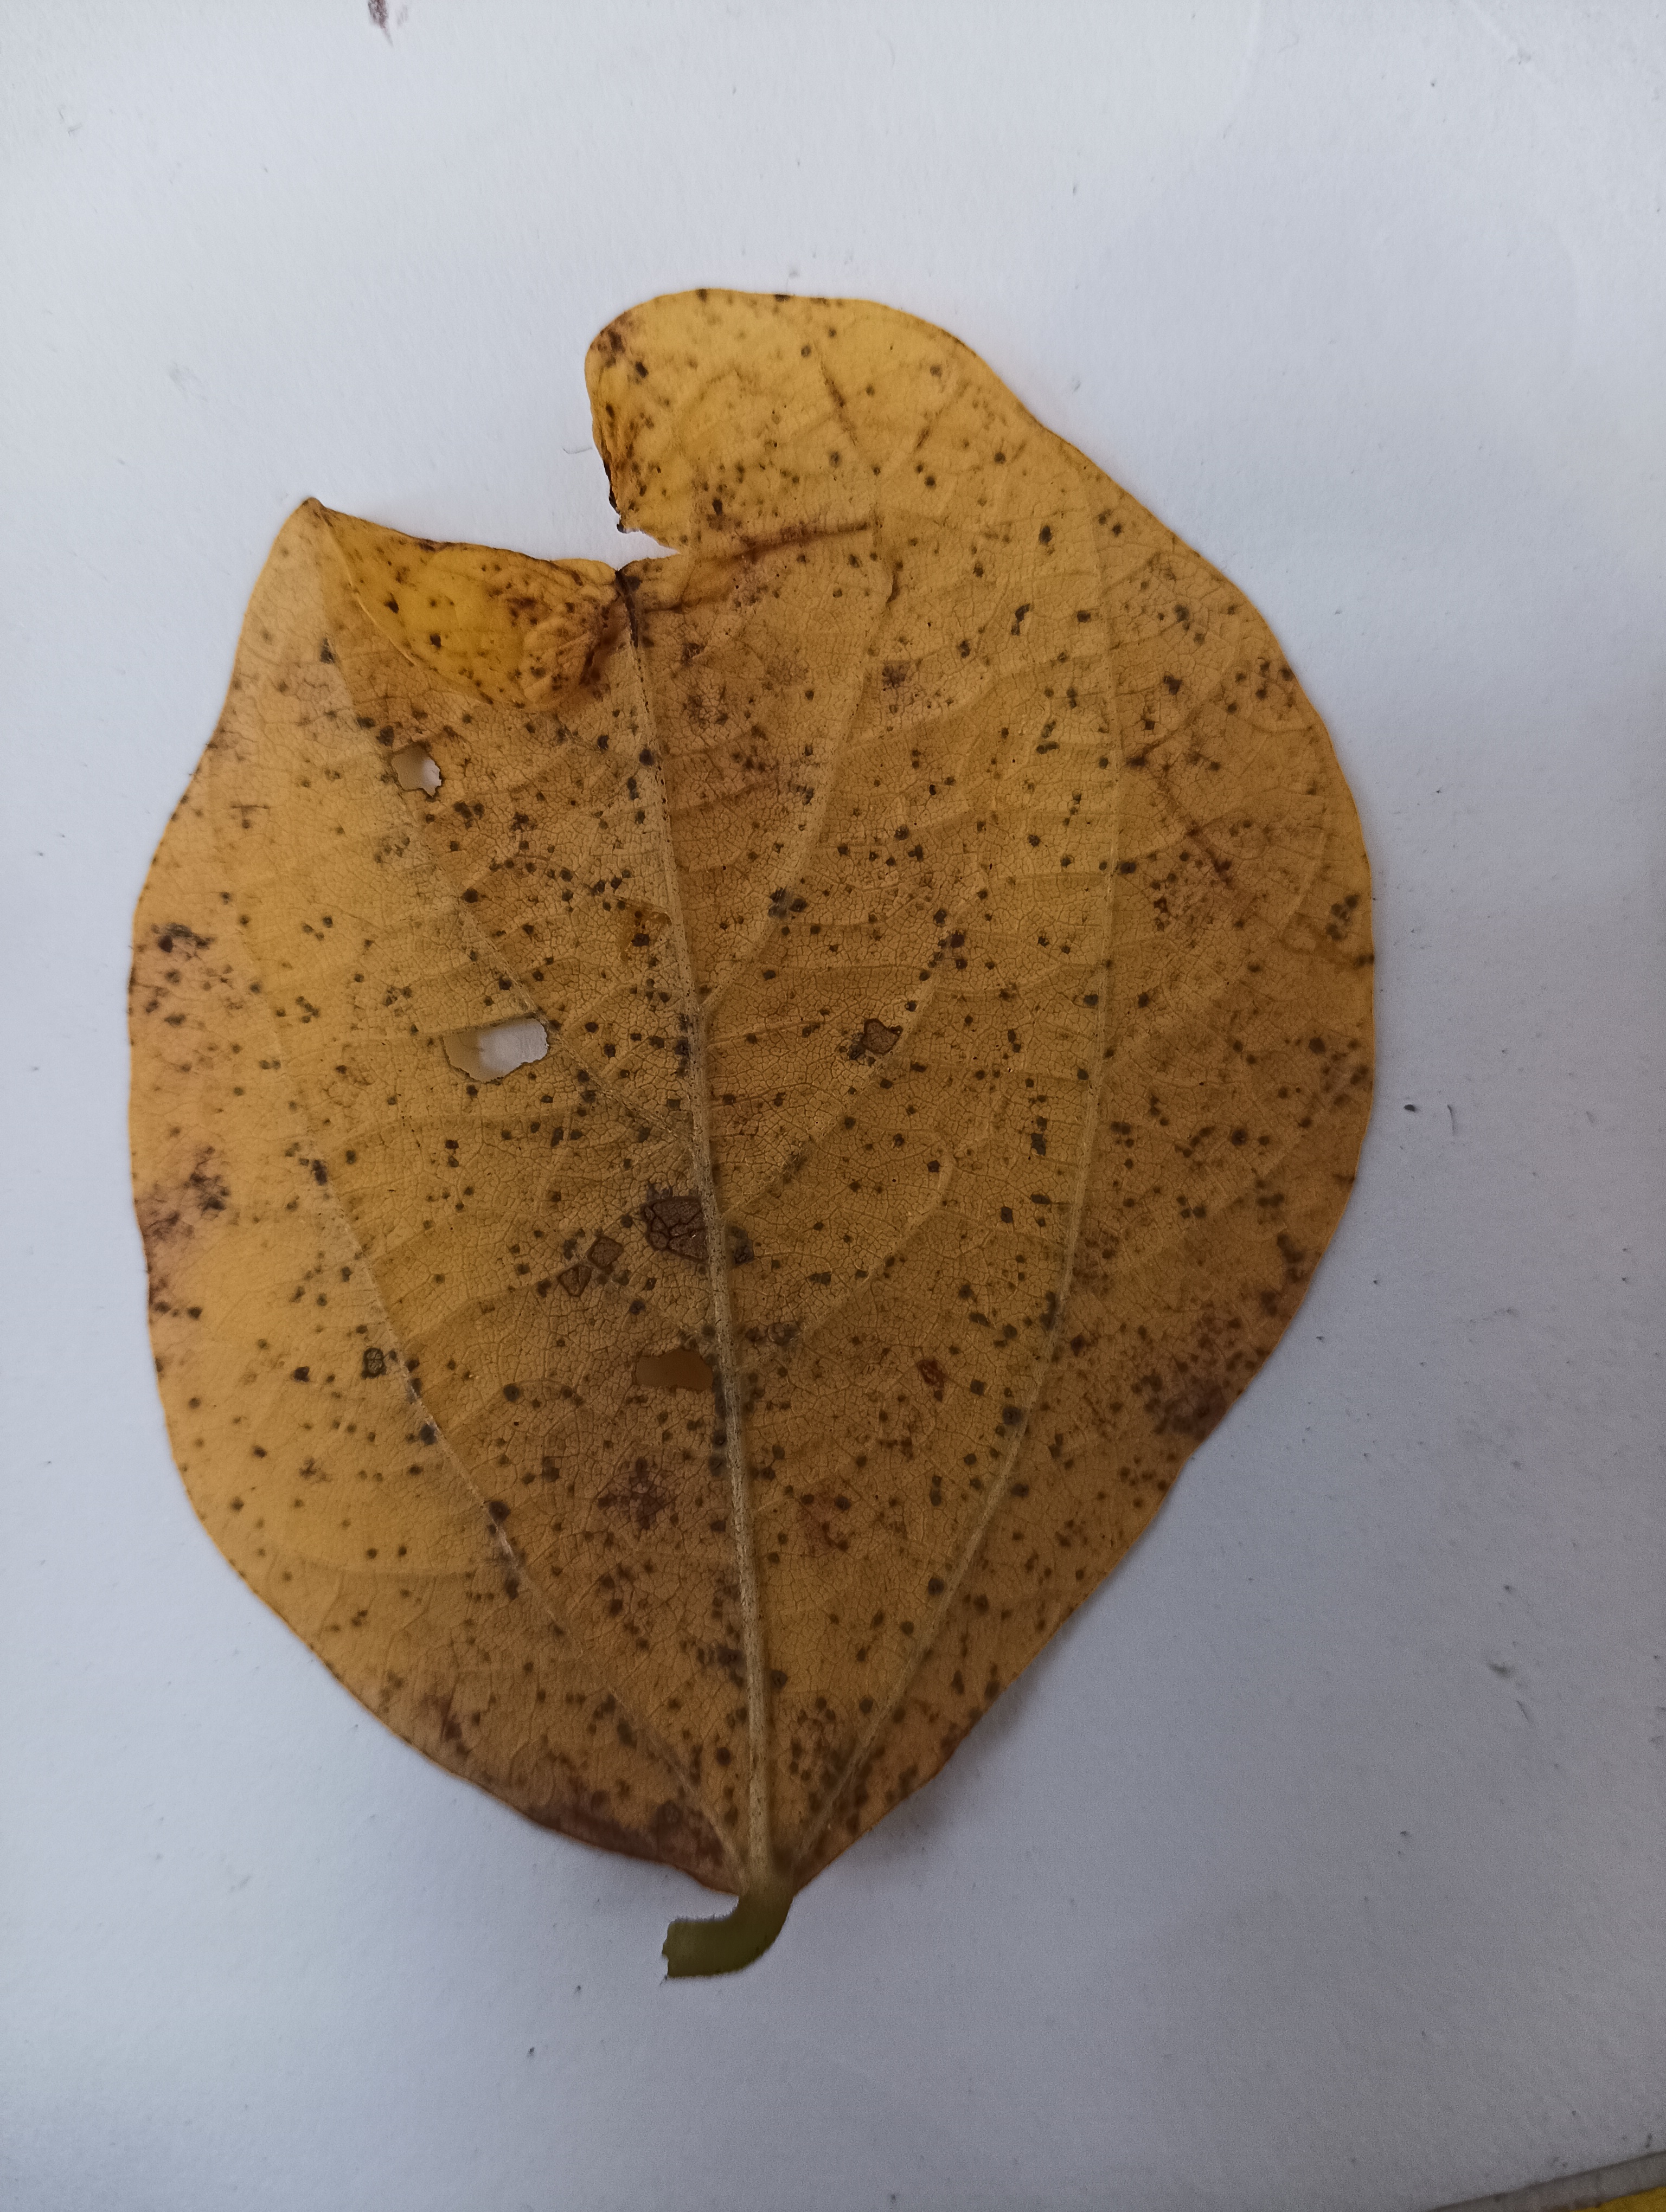
Label: Septoria_Brown_Spot